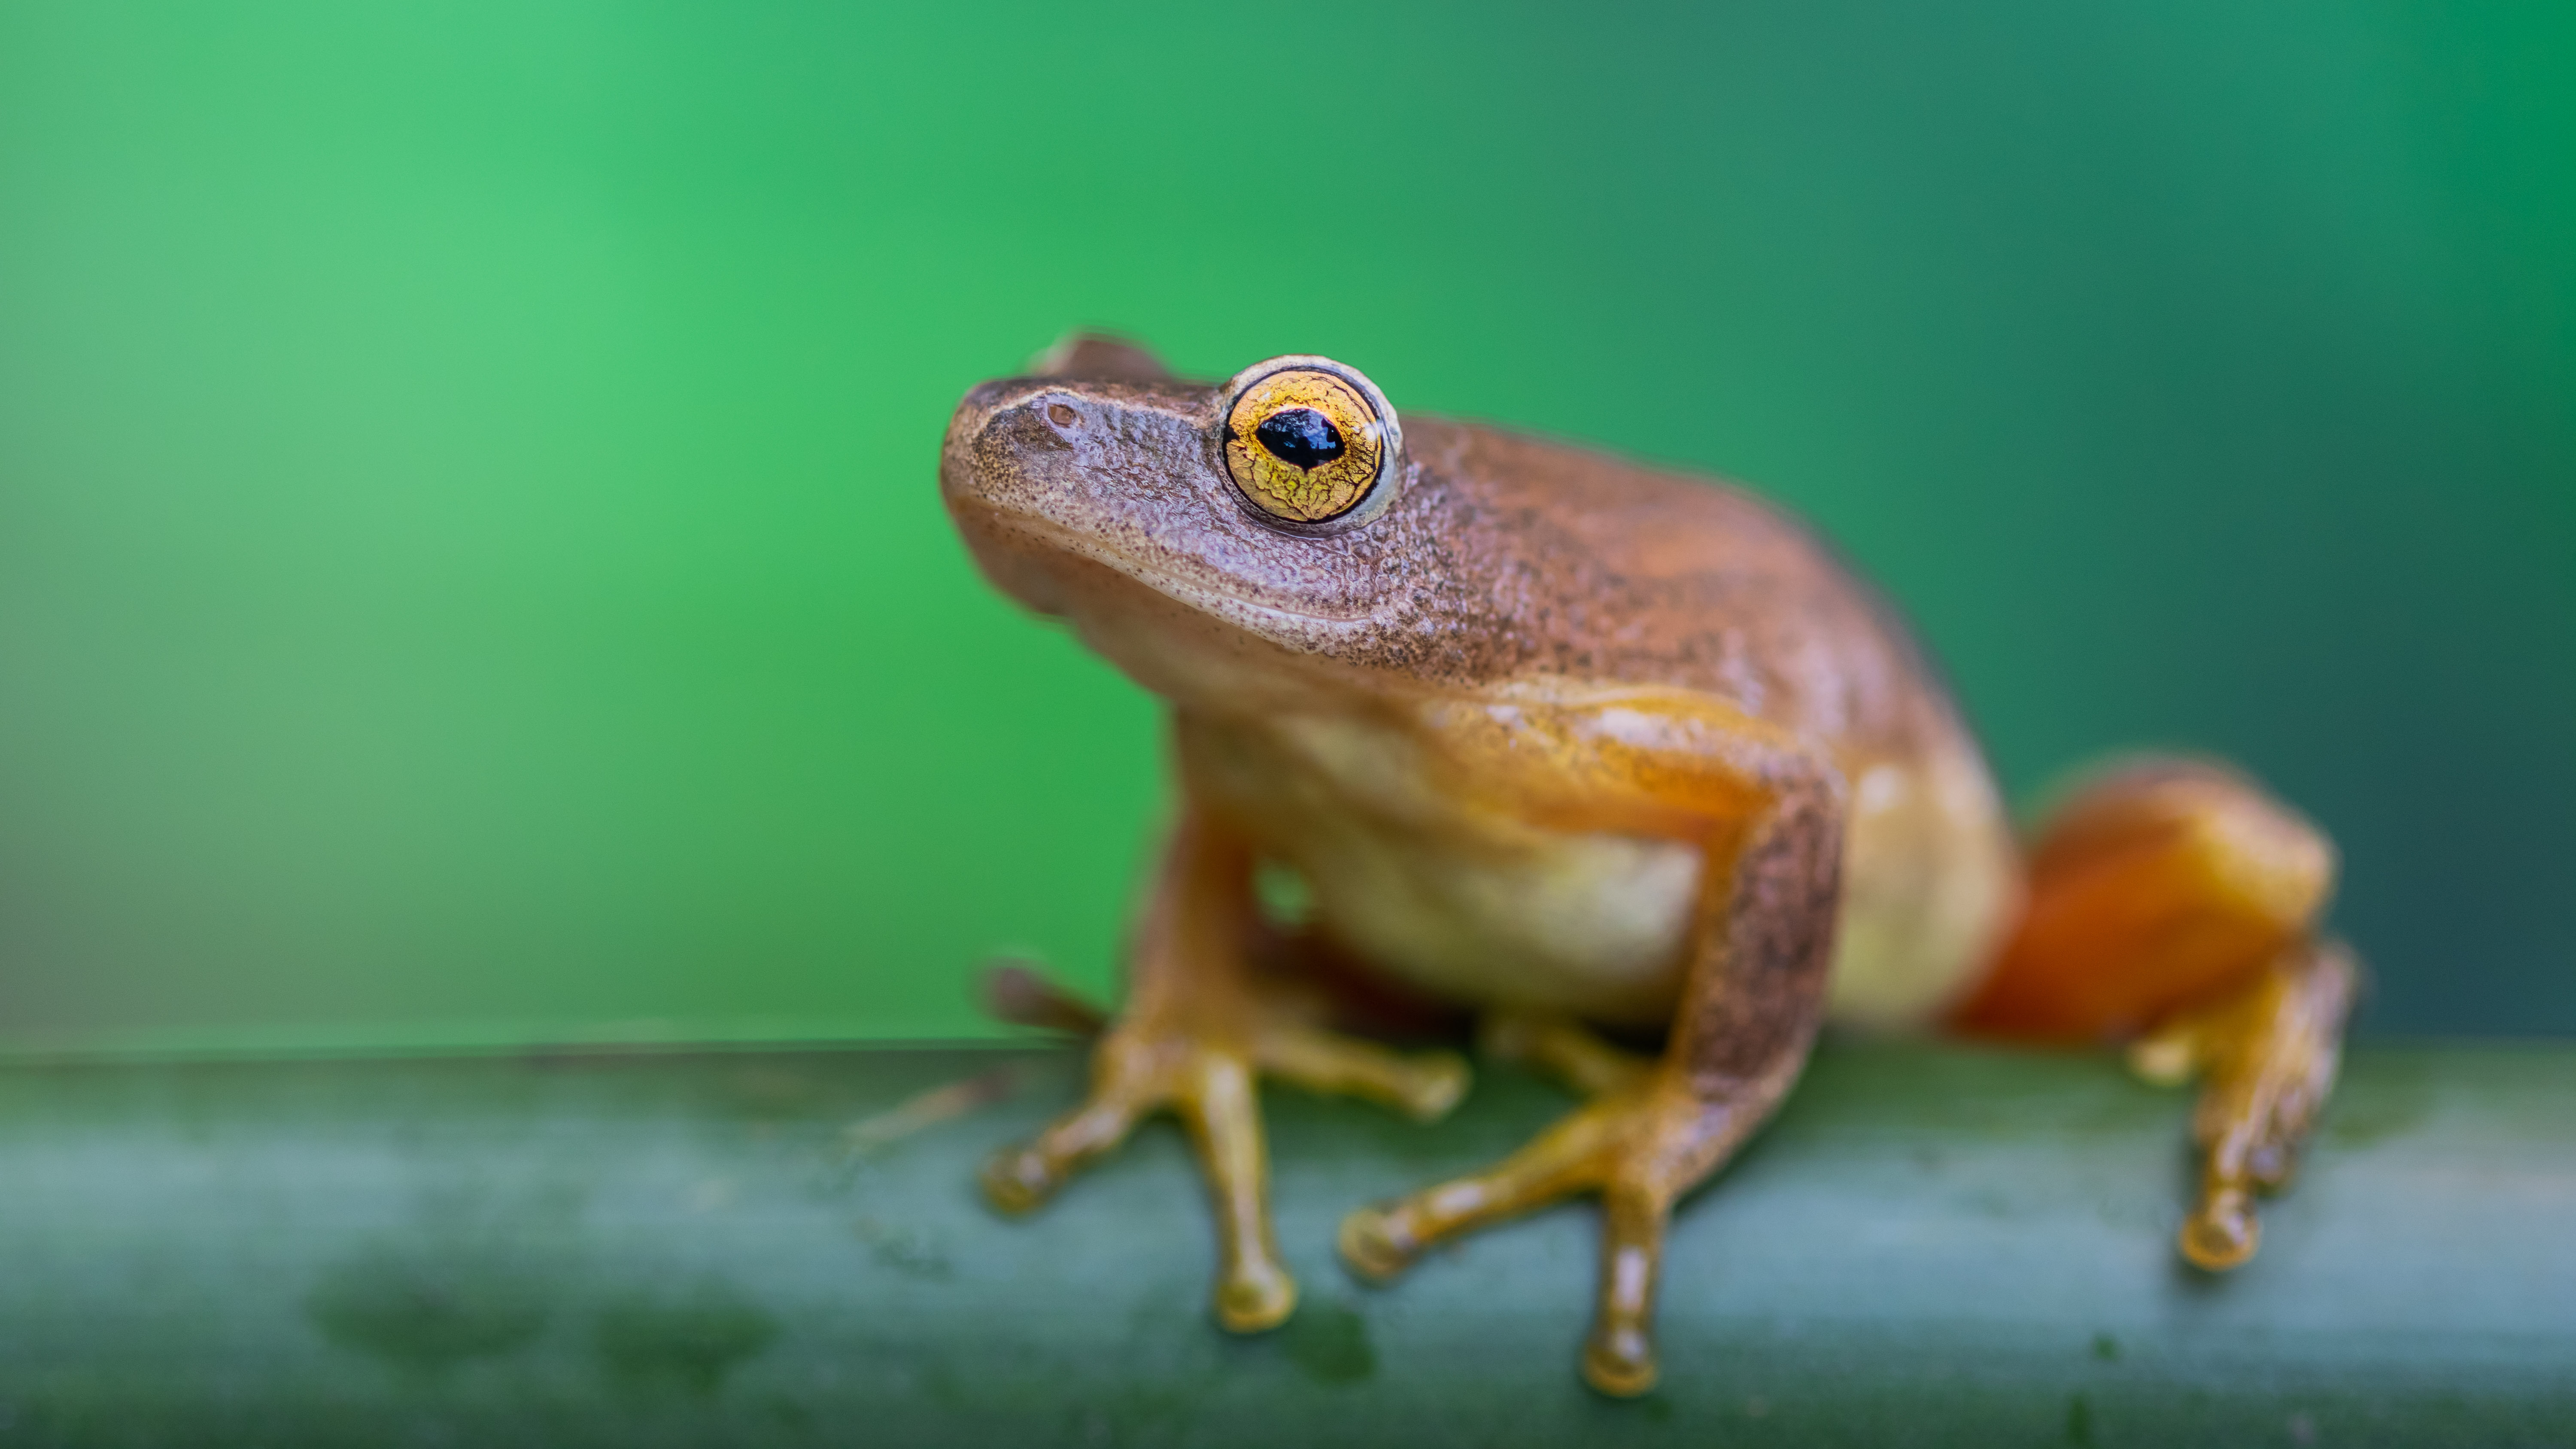
frogs, frog, amphibian, tree frog, True frog, Shrub frog, bullfrog, organism, toad, hyla, adaptation, eleutherodactylus, macro photography, terrestrial animal, plant, wildlife, Spring peeper, Squirrel tree frog